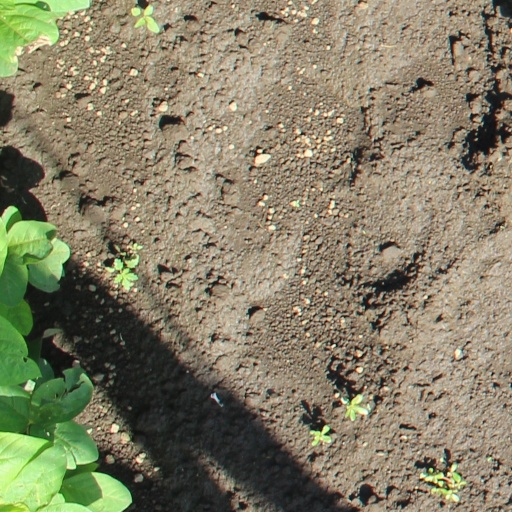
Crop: soybean